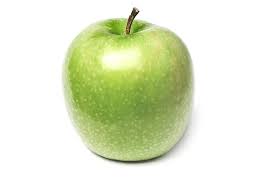
Label: Apple